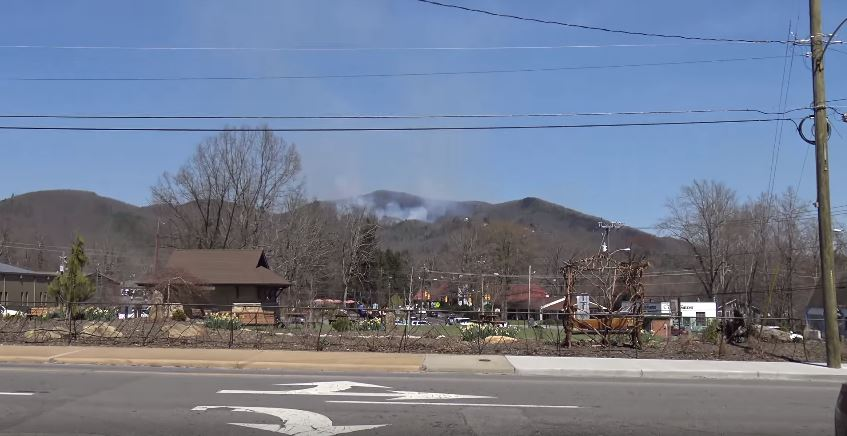
Fire: no
Smoke: yes